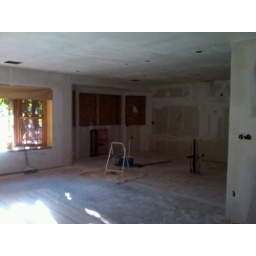
new windows and kitchen sink to go in corner. Range on back wall.Peninsula between windows and Island behind that.